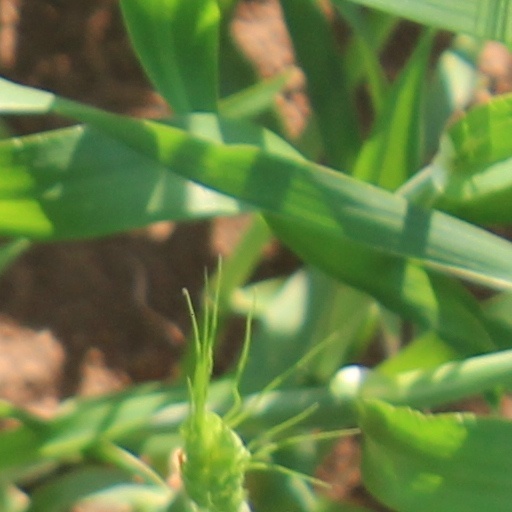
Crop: wheat